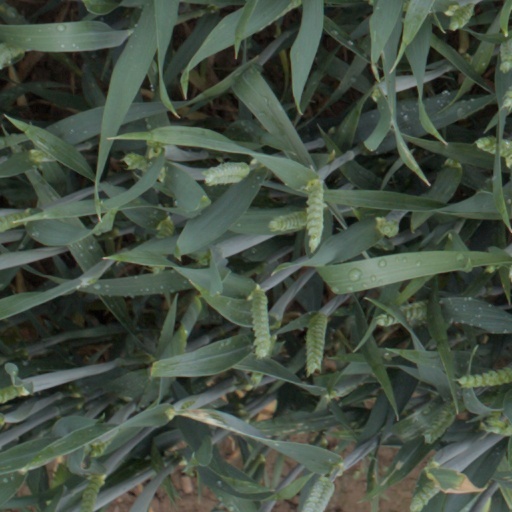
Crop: wheat